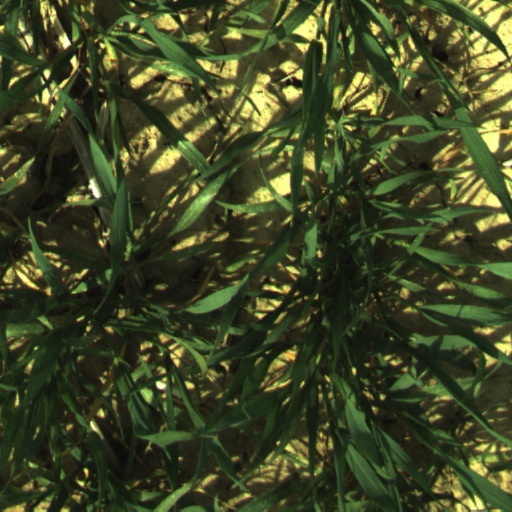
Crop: wheat